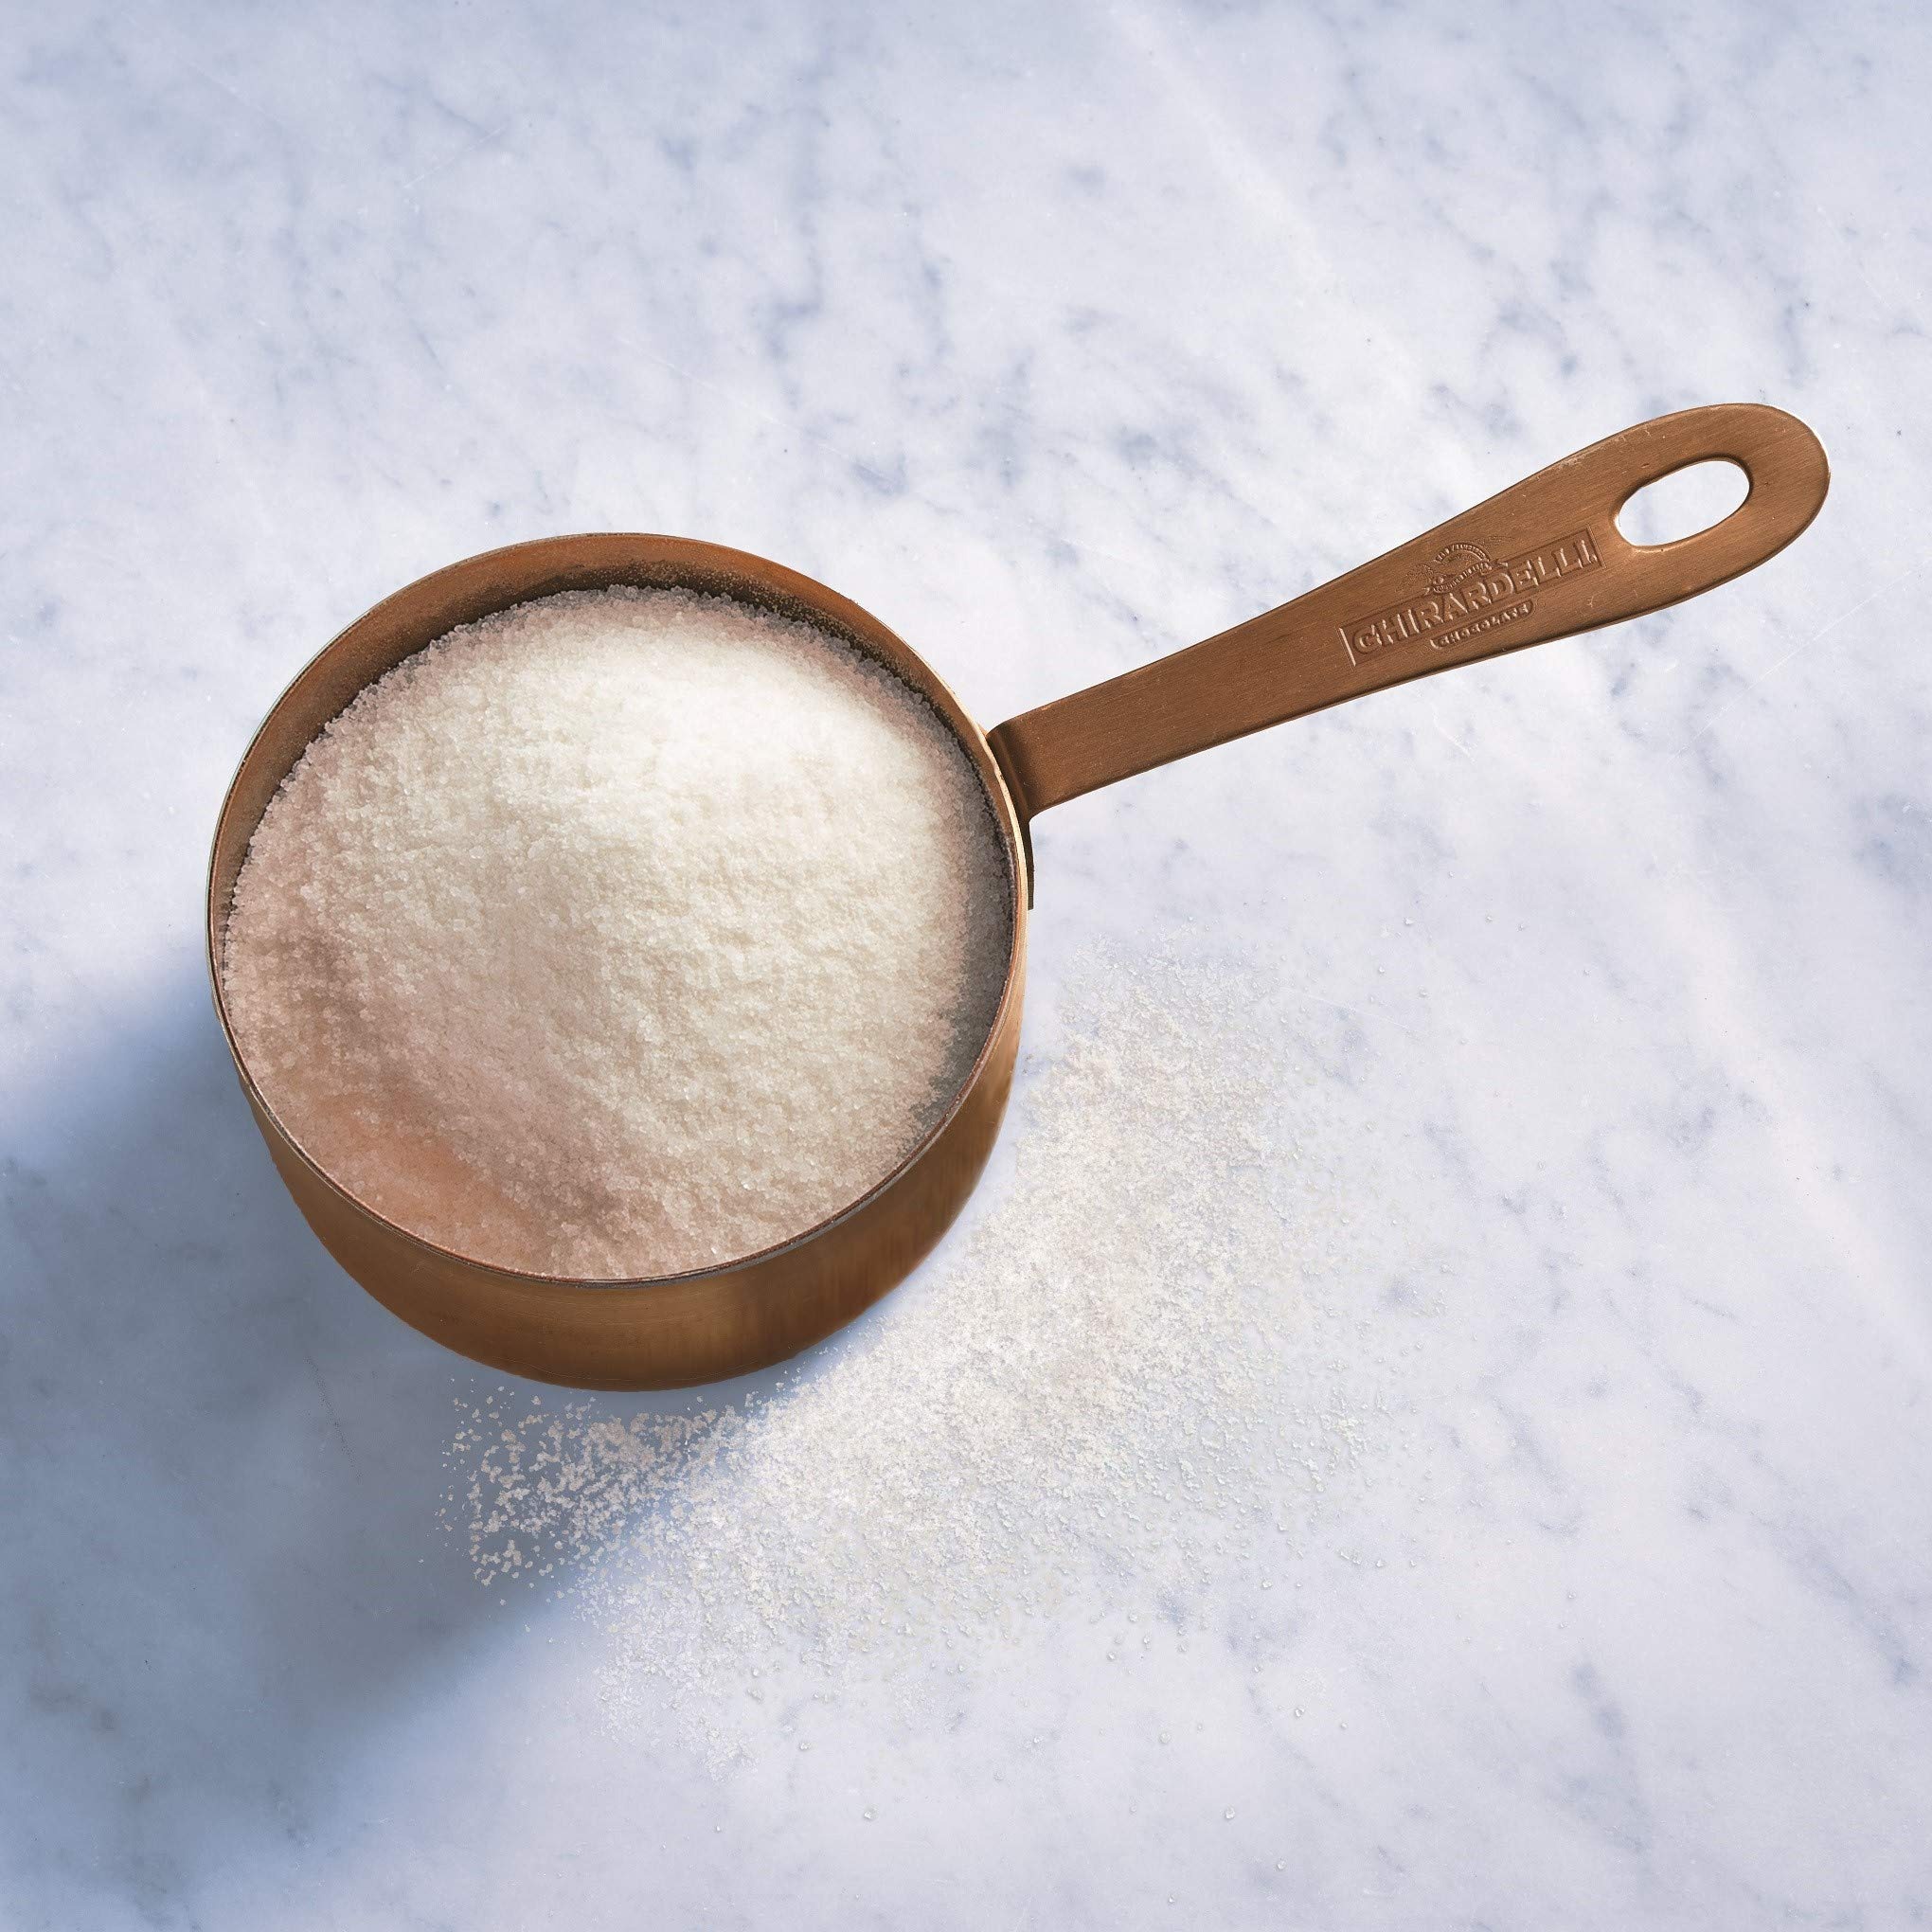
Item Name: Ghirardelli Chocolate Sweet Ground White Chocolate Flavor Beverage Mix, 25-Pound Package
Bullet Point 1: White Chocolate Flavored Sweet Ground Powder for specialty coffee and dessert recipes
Bullet Point 2: Industry standard for making white mochas and hot chocolate
Bullet Point 3: Versatile powder for baking decadent blondies, cakes and cookies
Bullet Point 4: Convenient powder format
Value: 400.0
Unit: Ounce

Price: 142.41